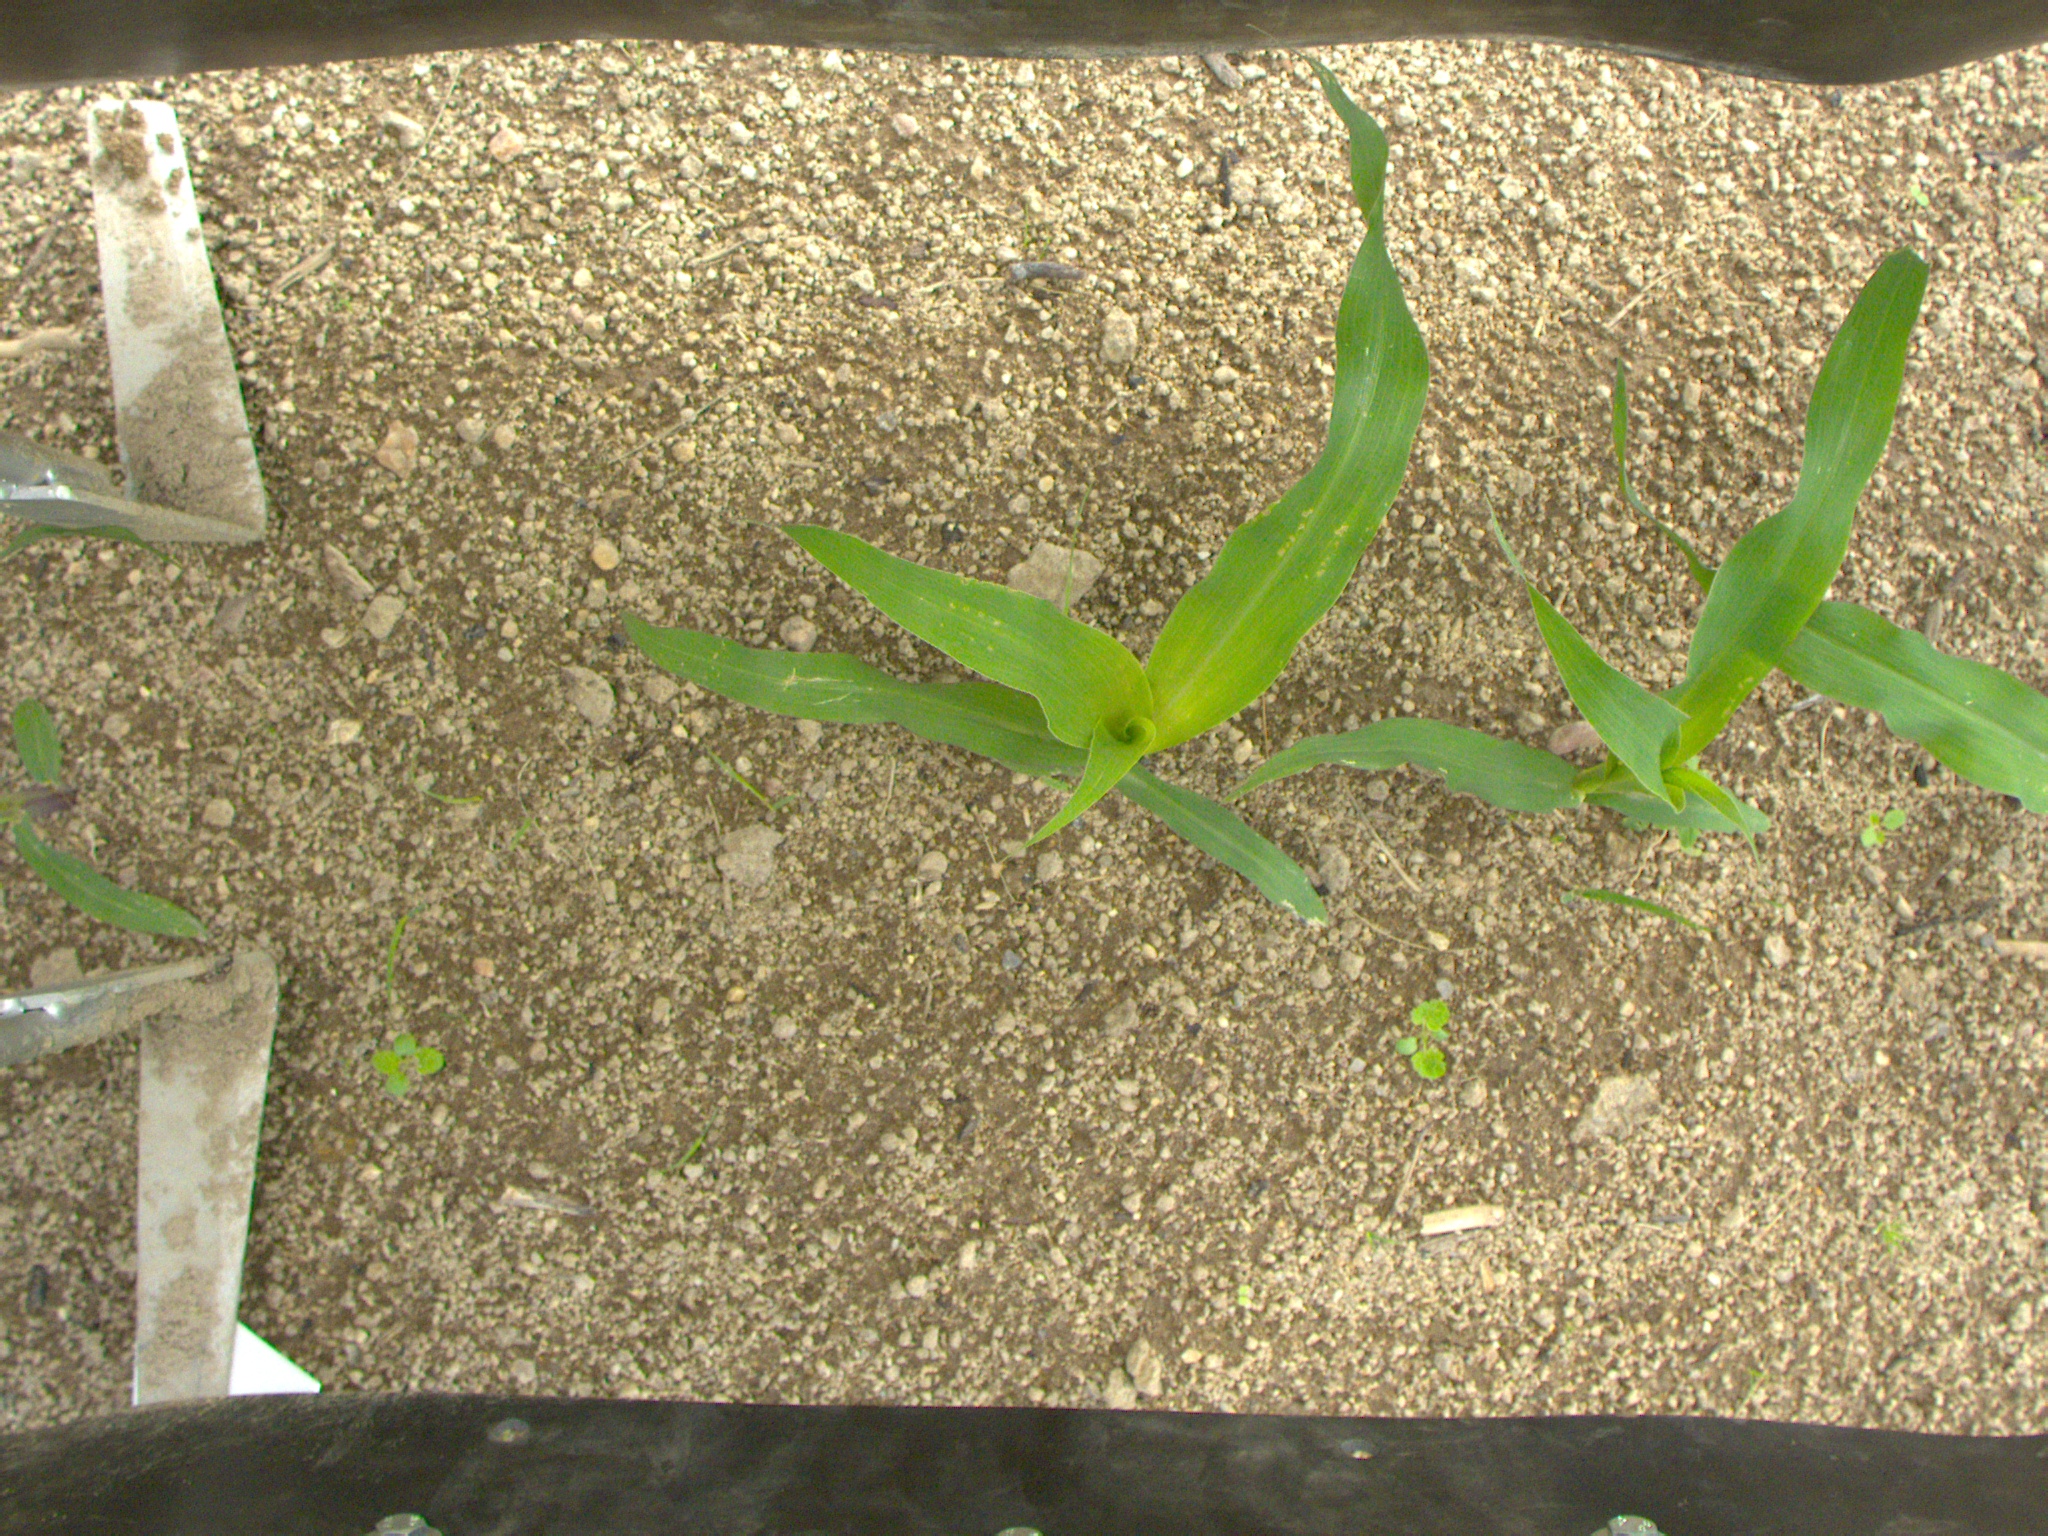
Crop: maize
Objects: maize, maize, maize